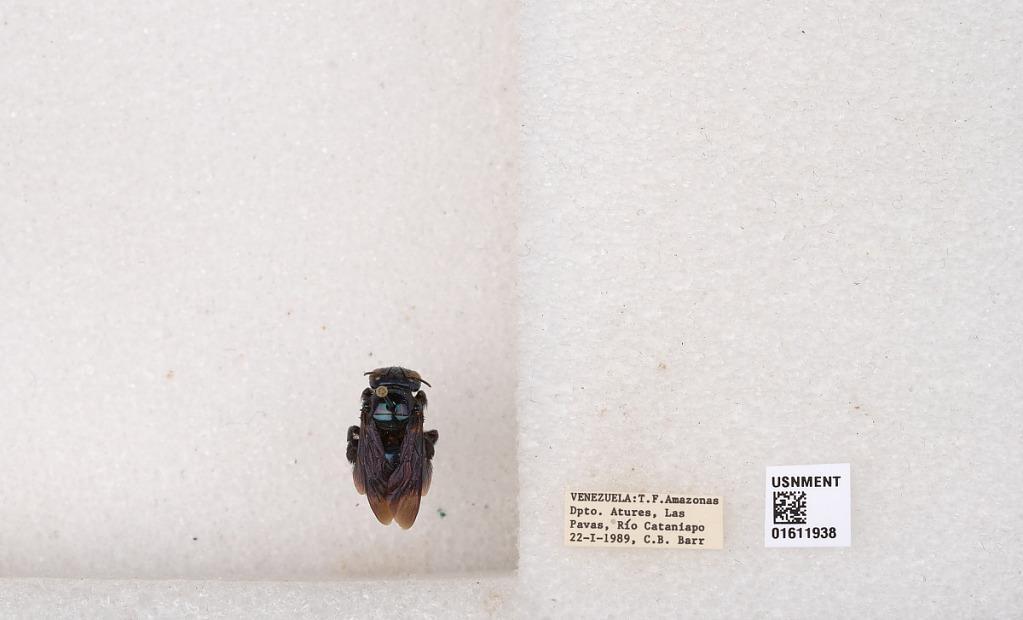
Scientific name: Xylocopa
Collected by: C. Barr
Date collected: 1989-1-22
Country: Venezuela
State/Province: Amazonas
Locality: T. F., Atures, Las Pavas, Rio Cataniapo